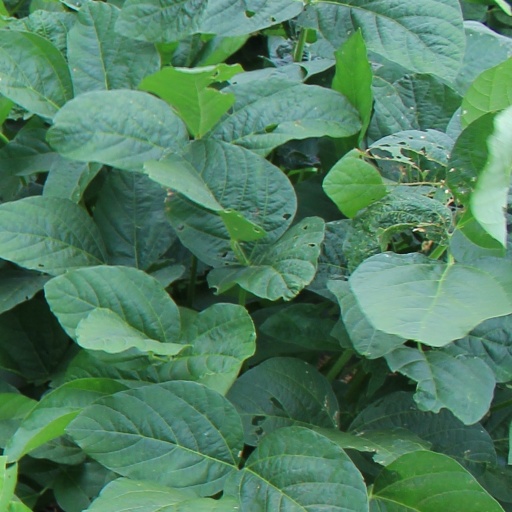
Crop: soybean